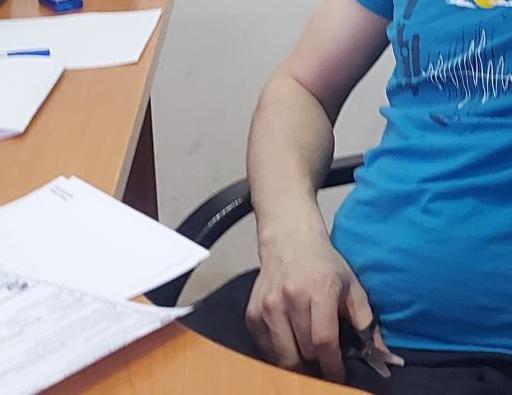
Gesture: no_gesture